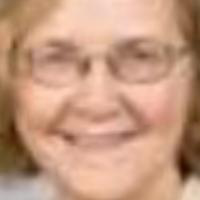
Age group: age 56-65